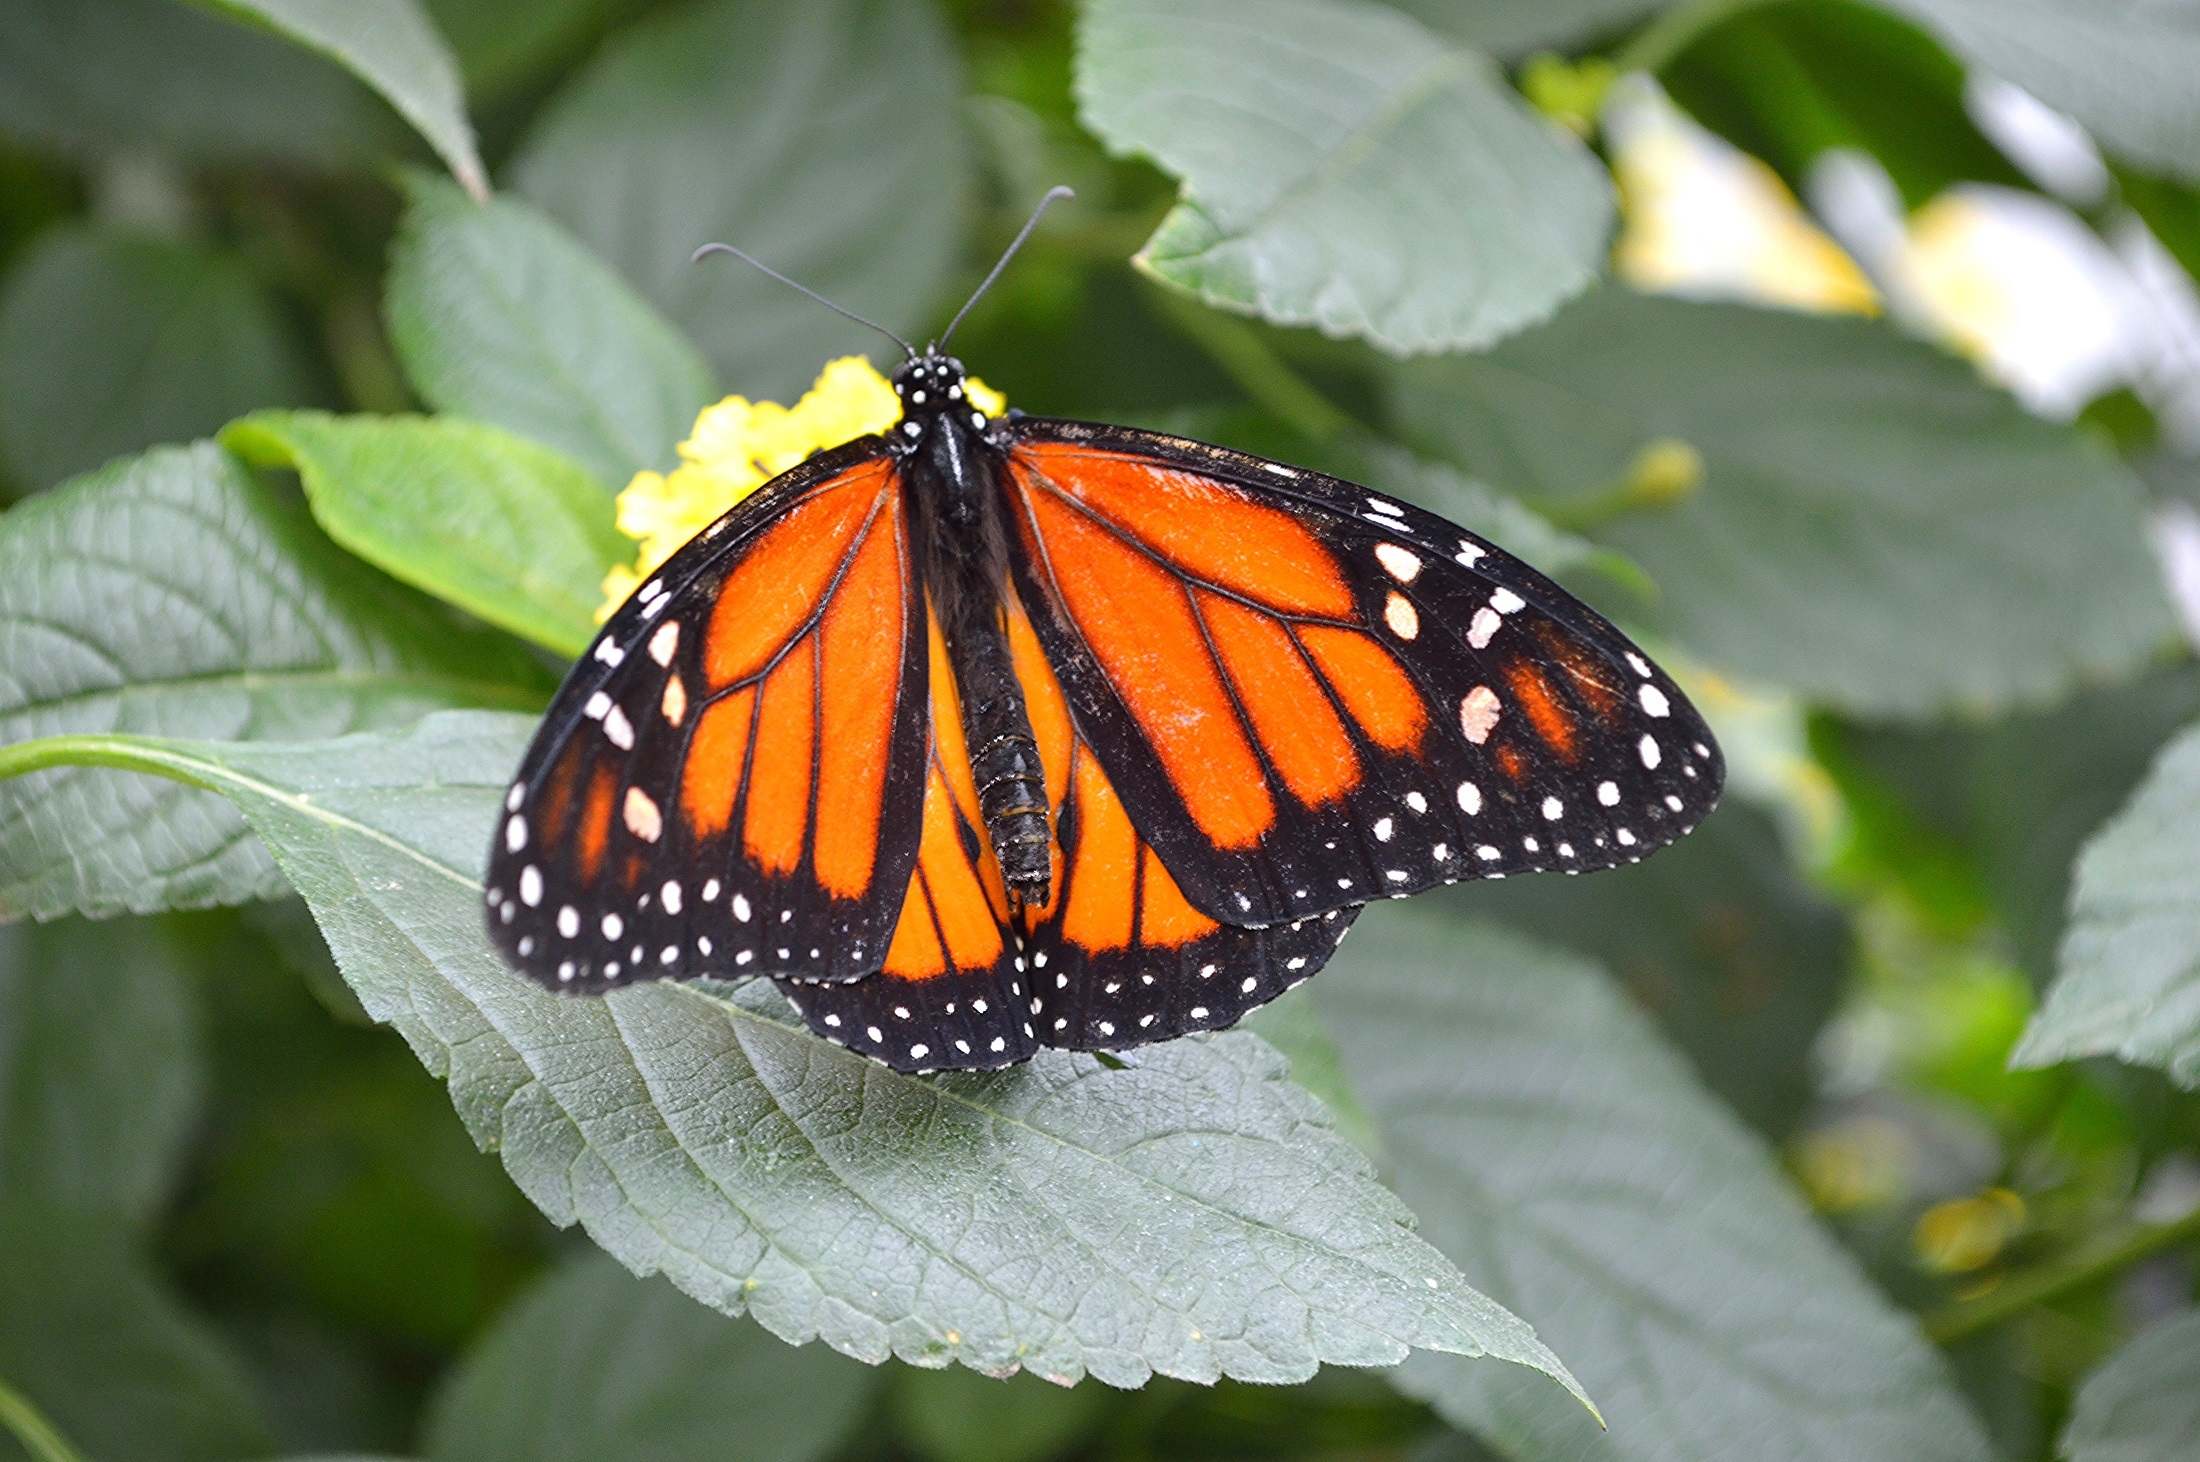
nature, blossom, plant, leaf, flower, bloom, orange, insect, macro, botany, butterfly, colorful, fauna, invertebrate, close up, monarch butterfly, wings, nectar, macro photography, arthropod, pollinator, moths and butterflies, lycaenid, brush footed butterfly, colias